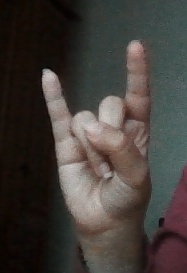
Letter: la